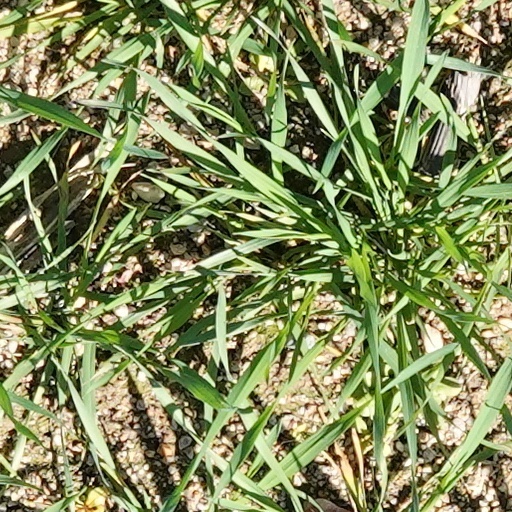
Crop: wheat